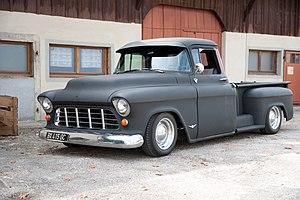
Camionette Chevrolet, Chevrolet Task Force